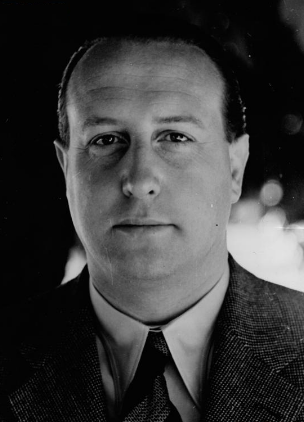
วัลเทอร์ เฮเวิล

วัลเทอร์ เฮเวิล (; 2 มกราคม ค.ศ. 1904 – 2 พฤษภาคม ค.ศ. 1945) เป็นเจ้าหน้าที่การทูตเยอรมันในช่วงก่อนและระหว่างสงครามโลกครั้งที่สอง ในช่วงแรก เขาเป็นสมาชิกพรรคนาซีและเป็นหนึ่งในเพื่อนสนิทของอดอล์ฟ ฮิตเลอร์ จอมเผด็จการเยอรมัน เขาเป็นหนึ่งในบุคคลที่อยู่ในฟือเรอร์บุงเคอร์ในช่วงเวลาสุดท้ายของอาณาจักรไรช์ที่สาม หลังจากฮิตเลอร์ได้กระทำอัตวินิบาตกรรมแล้ว เขาได้เดินทางร่วมกับกลุ่มขบวนภายใต้การนำของวิลเฮล์ม มอนเคอ ในการฝ่าทะลวงวงล้อมของกองทัพแดงเพื่อที่จะออกจากกรุงเบอร์ลินแต่ไม่สำเร็จ เมื่อกองทัพเยอรมันในกรุงเบอร์ลินได้ยอมจำนน กลุ่มของมอนเคอได้จำใจที่จะยอมจำนนตามด้วย แต่เฮเวิลกลับตัดสินใจที่จะกระทำอัตวินิบาตกรรมเพราะไม่ต้องการให้เขาถูกจับกุมและถูกทหารโซเวียตทรมาน เขาจึงกัดแคปซูลบรรจุยาพิษไซด์ยาไนด์และยิงปืนเข้าที่หัวพร้อมกัน
ไฟล์:Walther Hewel.png|thumb|right|210px|วัลเทอร์ เฮเวิล ใน ค.ศ. 1940
==แหล่งอ้างอิง==
*O'Donnell (2001) 1978, The Bunker, pp. 322–323
*O'Donnell (2001) 1978, The Bunker, p. 323
*"Hitler: The Last Ten Days (1973)". IMDb.com.
*"Untergang, Der (2004)". IMDb.com.
หมวดหมู่:บุคคลที่เกิดในปี พ.ศ. 2447
หมวดหมู่:บุคคลที่เสียชีวิตในปี พ.ศ. 2488
หมวดหมู่:ผู้นำนาซี